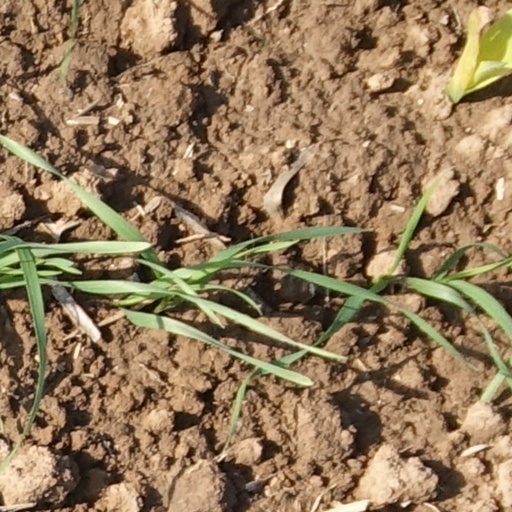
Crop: wheat